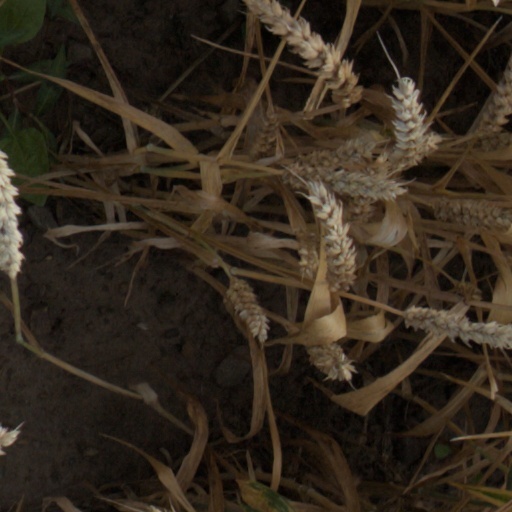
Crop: wheat